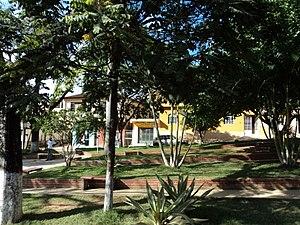
Mesquita est une municipalité brésilienne de l'État du Minas Gerais et la Microrégion d'Ipatinga.